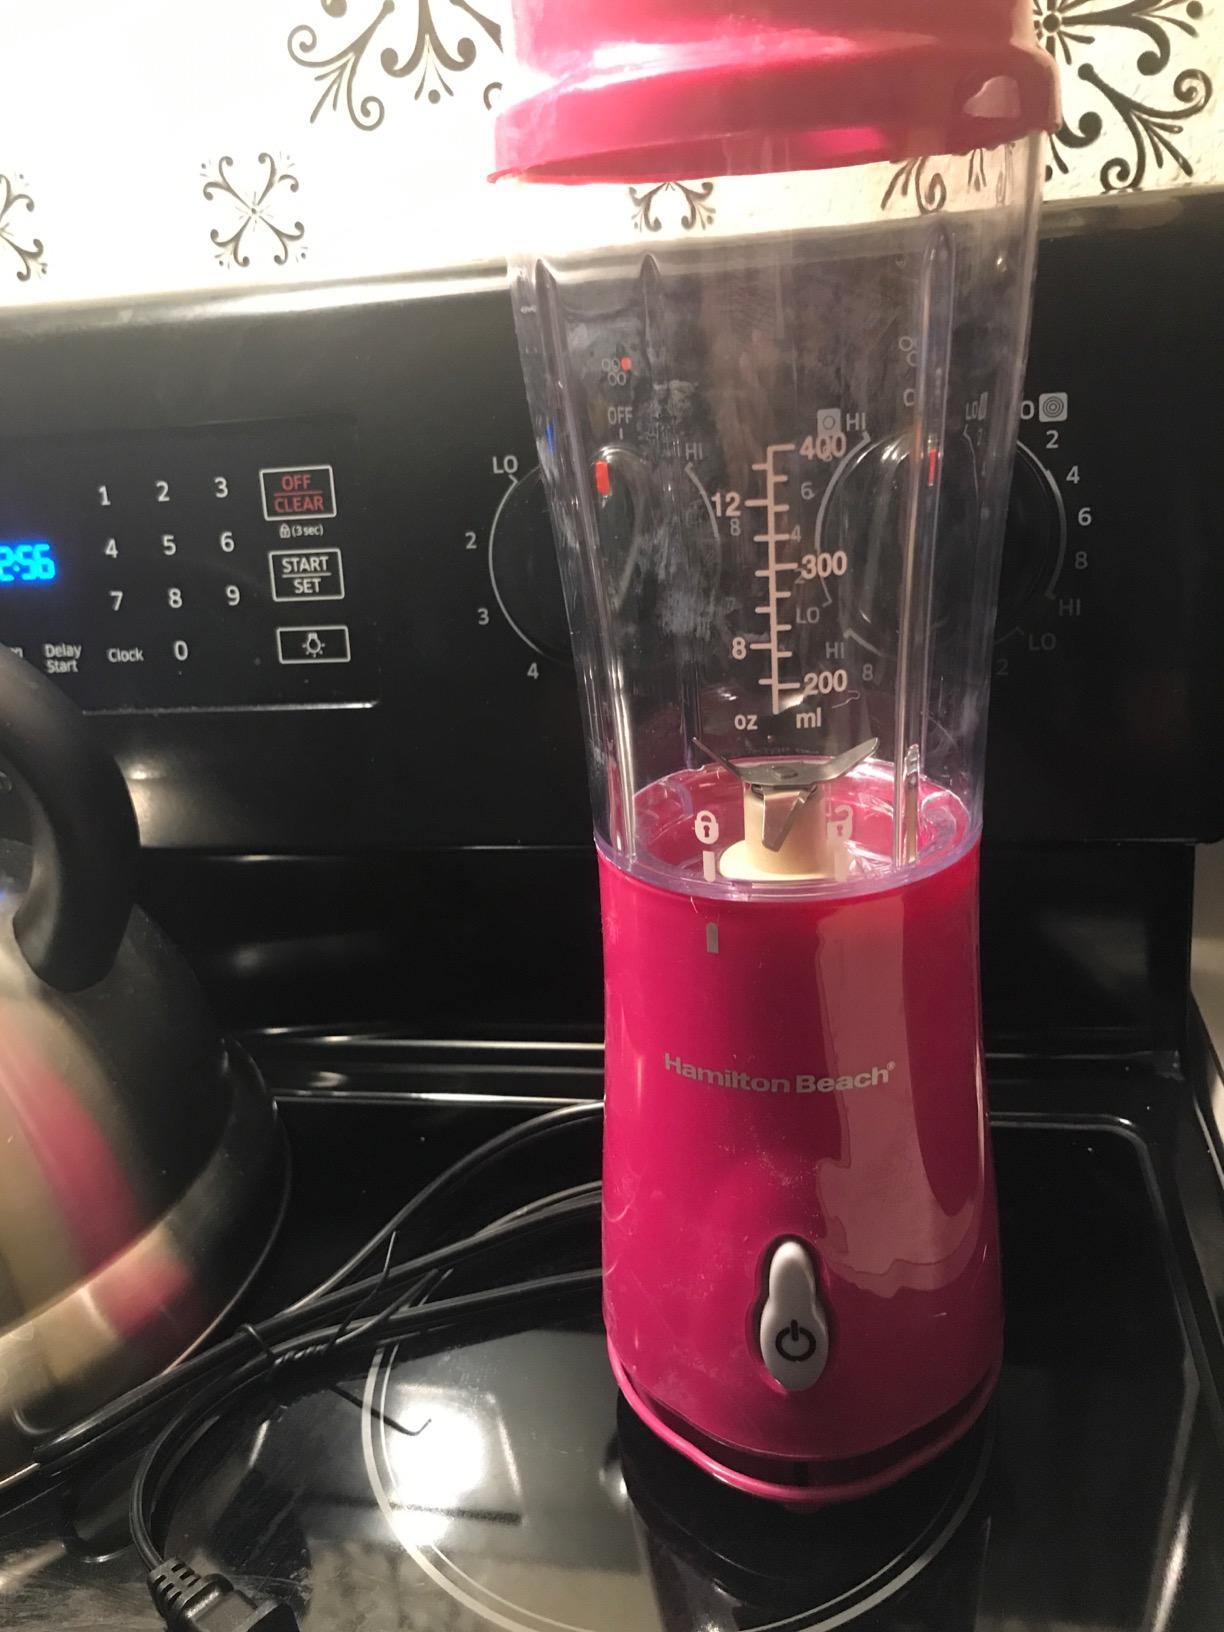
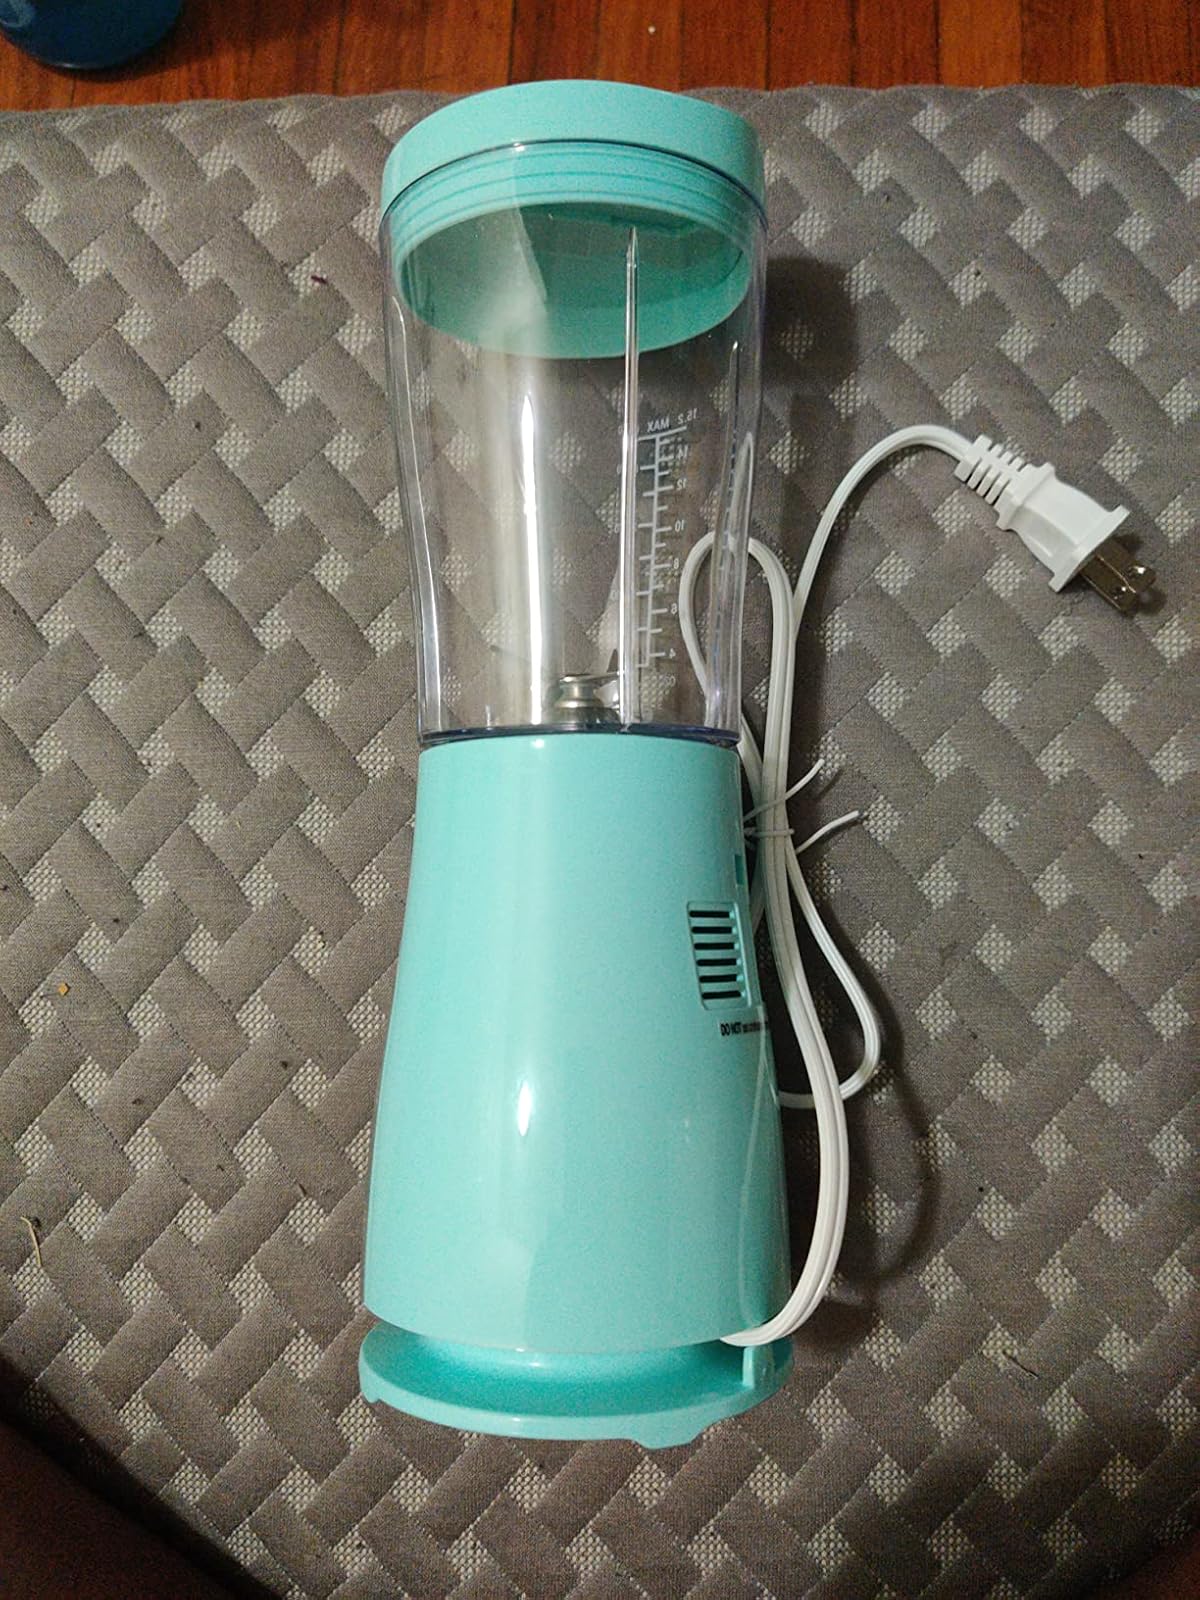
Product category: items_blender
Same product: no